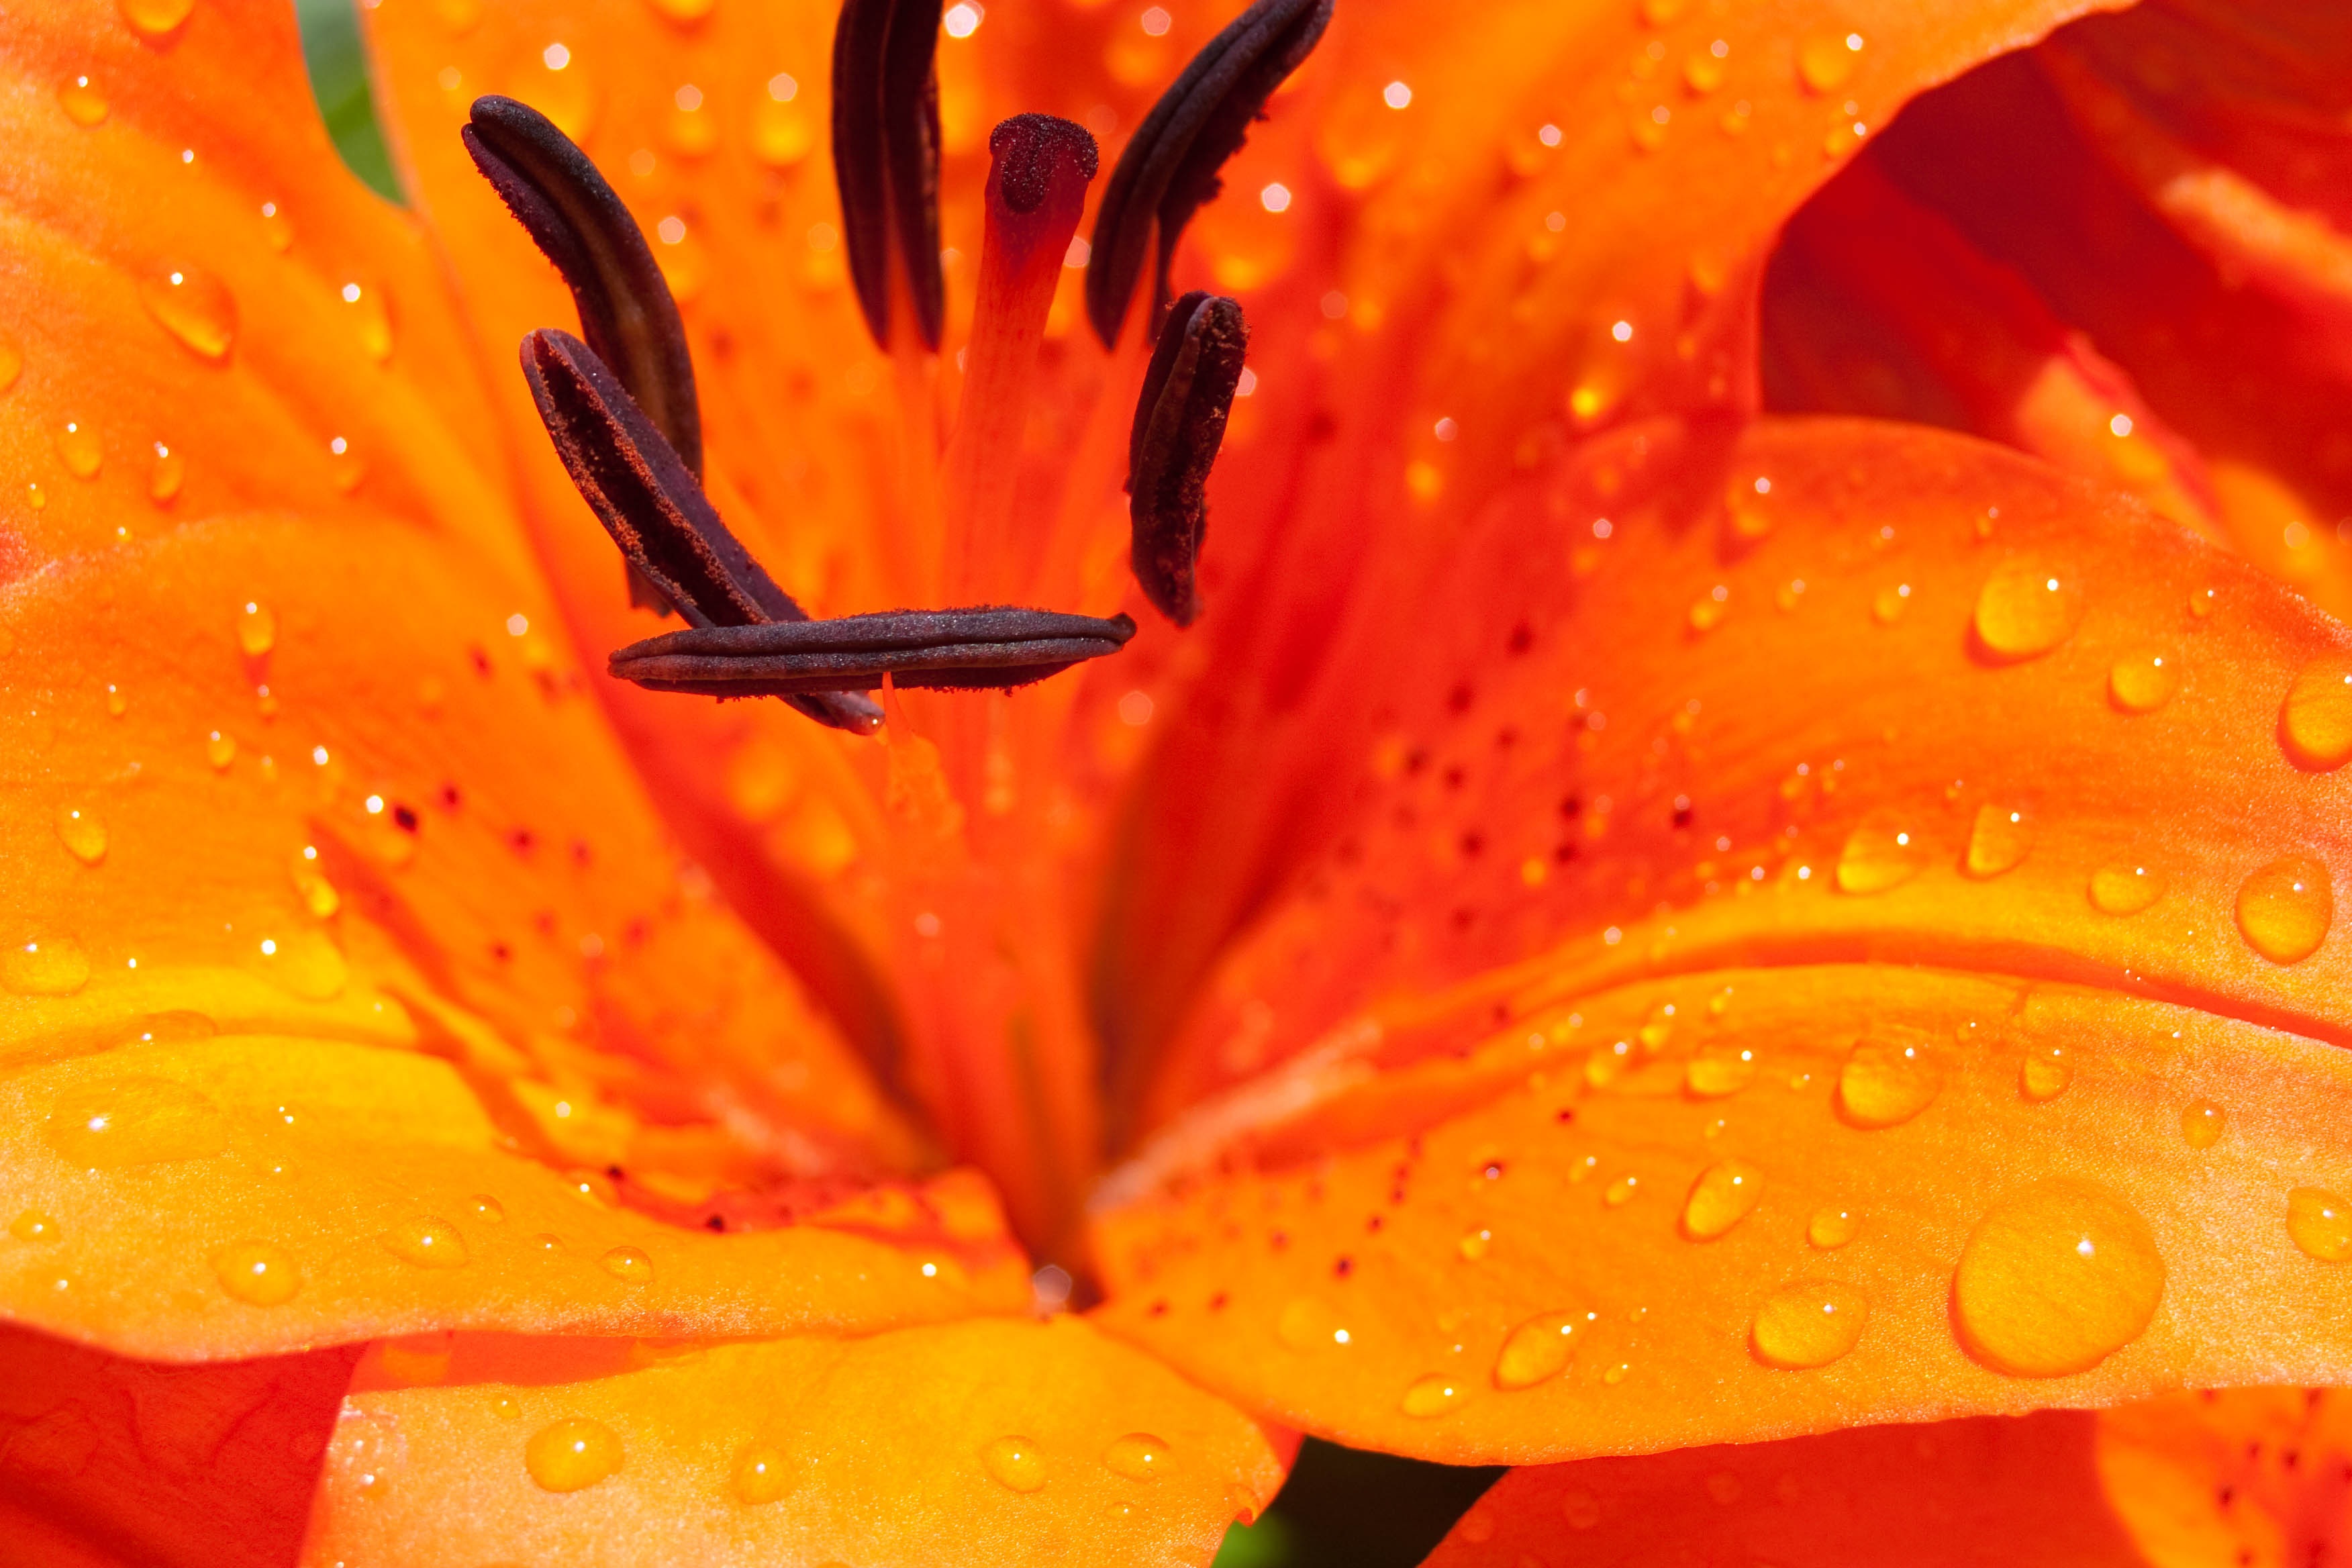
nature, blossom, plant, photography, leaf, flower, petal, bloom, orange, pollen, red, autumn, yellow, close, flora, close up, lily, macro photography, flowering plant, flower stamp, plant stem, land plant